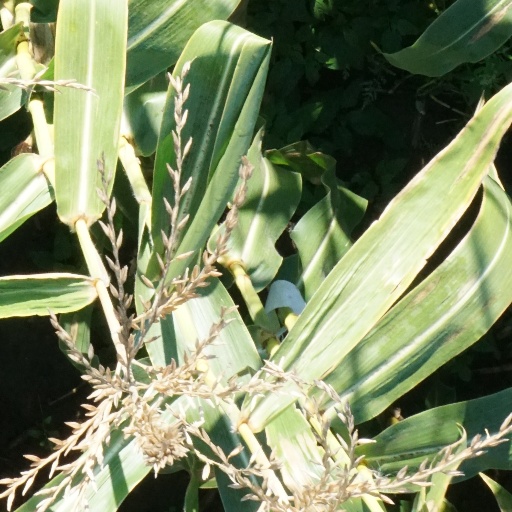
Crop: maize; corn